John Woody Papworth

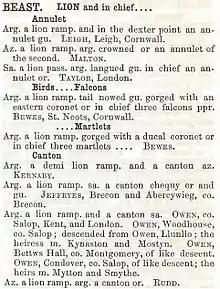
Extract from Papworth's "Ordinary" (1874)

Papworth's major publication was his "Ordinary", or in full "An Alphabetical Dictionary of Coats of Arms belonging to Families in Great Britain and Ireland, forming an extensive Ordinary of British Armorials upon an entirely new plan". Ordinaries of arms (rolls of coats of arms arranged by design) had existed since the Middle Ages, but most had been relatively limited in scope. Papworth devised a scheme for a much more comprehensive ordinary, based on his own systematic arrangement of arms by blazon. He began work in 1847, making extensive use of Burke's "General Armory", copying its entries onto slips of paper and rearranging them. (The "General Armory" was a collection of arms arranged alphabetically by surname: first published in 1842, the third edition with supplement had appeared in 1847.) Papworth published a prospectus in 1857, and began to issue his work in instalments: nine parts had appeared by 1863, and fourteen by the time of his death in 1870. By this point the work had proceeded as far as p. 696: the remaining 429 pages were edited and brought to completion from his materials by Alfred William Morant (1828–1881). The "Ordinary" was seen through the press by Wyatt Papworth, and published as a complete volume in 1874: it contained about 50,000 entries. It rapidly established itself as a standard work of heraldic reference, and was reprinted in 1961, 1977 and 1985.